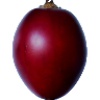
Label: Tamarillo 1